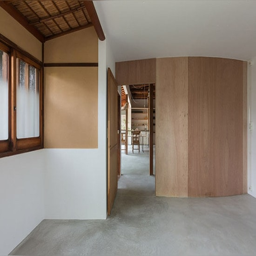
person turned this congested home into an open , modern marvel